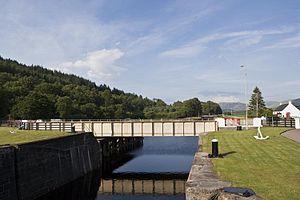
Ce qui suit est la liste des Historic Civil Engineering Landmarks, c'est-à-dire la liste des monuments historiques de génie civil, établie aux États-Unis par l' American Society of Civil Engineers depuis qu'elle a commencé le programme en 1964. Cette désignation est accordée à des projets, des structures et des sites situés aux États-Unis et dans le reste du monde. À compter de 2013, il y a plus de 260 éléments dans cette liste.